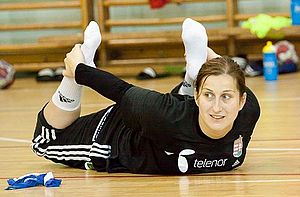
Orsolya Herr
Orsolya Herr
Orsolya Herr er en ungarsk håndboldspiller, der spiller for Alba Fehérvár KC og for det ungarske landshold. Hun har tidligere spillet for ungarske Györi Audi ETO KC.